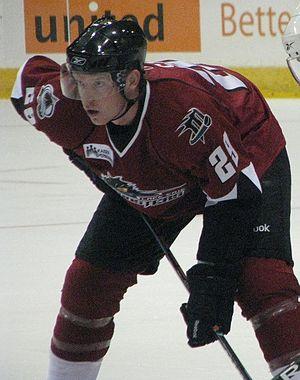
Ryan Stoa est un joueur professionnel américain de hockey sur glace